Manuel de la Pezuela, 2nd Marquess of Viluma

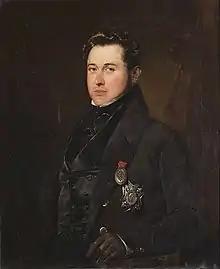
The Marquess of Viluma (1837) by Federico de Madrazo

Manuel de la Pezuela y Ceballos, 2nd Marquess of Viluma (8 January 1797, in A Coruña – 20 October 1872, in Madrid) was a Spanish noble and politician who served as Minister of State in 1844.